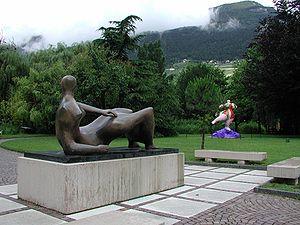
La fondation Pierre-Gianadda est un site d'exposition d'art privé ouvert au public, situé à Martigny dans le canton du Valais en Suisse.